El Milia

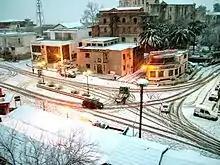
El Milia in winter

The El Milia region has a Mediterranean climate characterized by warm summers and mild winters but is very humid. The temperature varies from 0c° in winter to 40c° in summer.